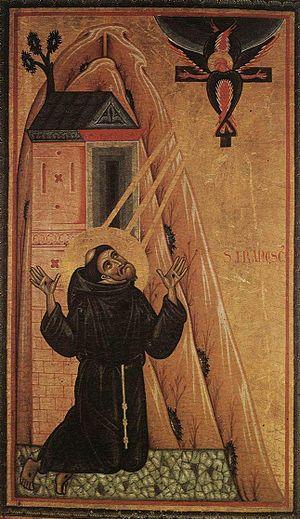
L'expression hiérarchie céleste désigne, dans la théologie chrétienne, une stratification systématique des créatures angéliques. Il ne s'agit pas d'un dogme, mais d'une opinion théologique, qui a trouvé sa formulation classique au Vᵉ siècle, dans l'œuvre du Pseudo-Denys, en même temps que la notion de hiérarchie ecclésiastique, et par analogie avec celle-ci. En Occident, à partir de la fin du Moyen Âge, cette systématisation de la sphère des anges connaîtra une désaffection progressive.